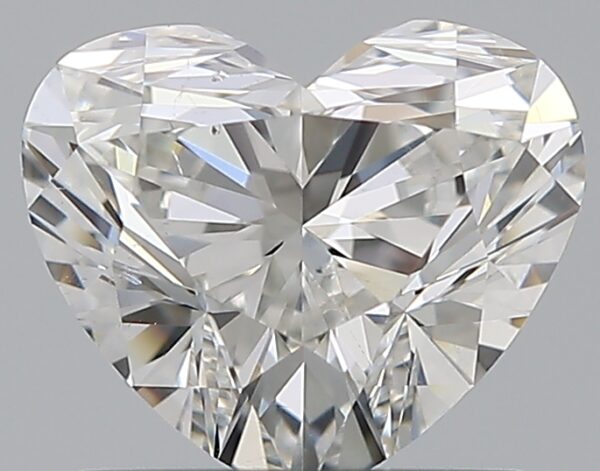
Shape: heart
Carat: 0.91
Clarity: SI1
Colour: G
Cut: EX
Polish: EX
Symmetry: EX
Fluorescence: N
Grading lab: GIA
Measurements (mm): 5.65 x 6.71 x 3.89